Predannack Airfield

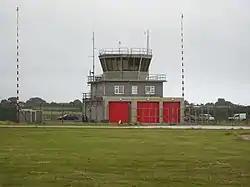
Predannack Airfield control tower

Predannack Airfield is an aerodrome near Mullion on The Lizard peninsula of Cornwall in the United Kingdom. The runways are operated by the Royal Navy and today it is a satellite airfield and relief landing ground for nearby RNAS Culdrose.